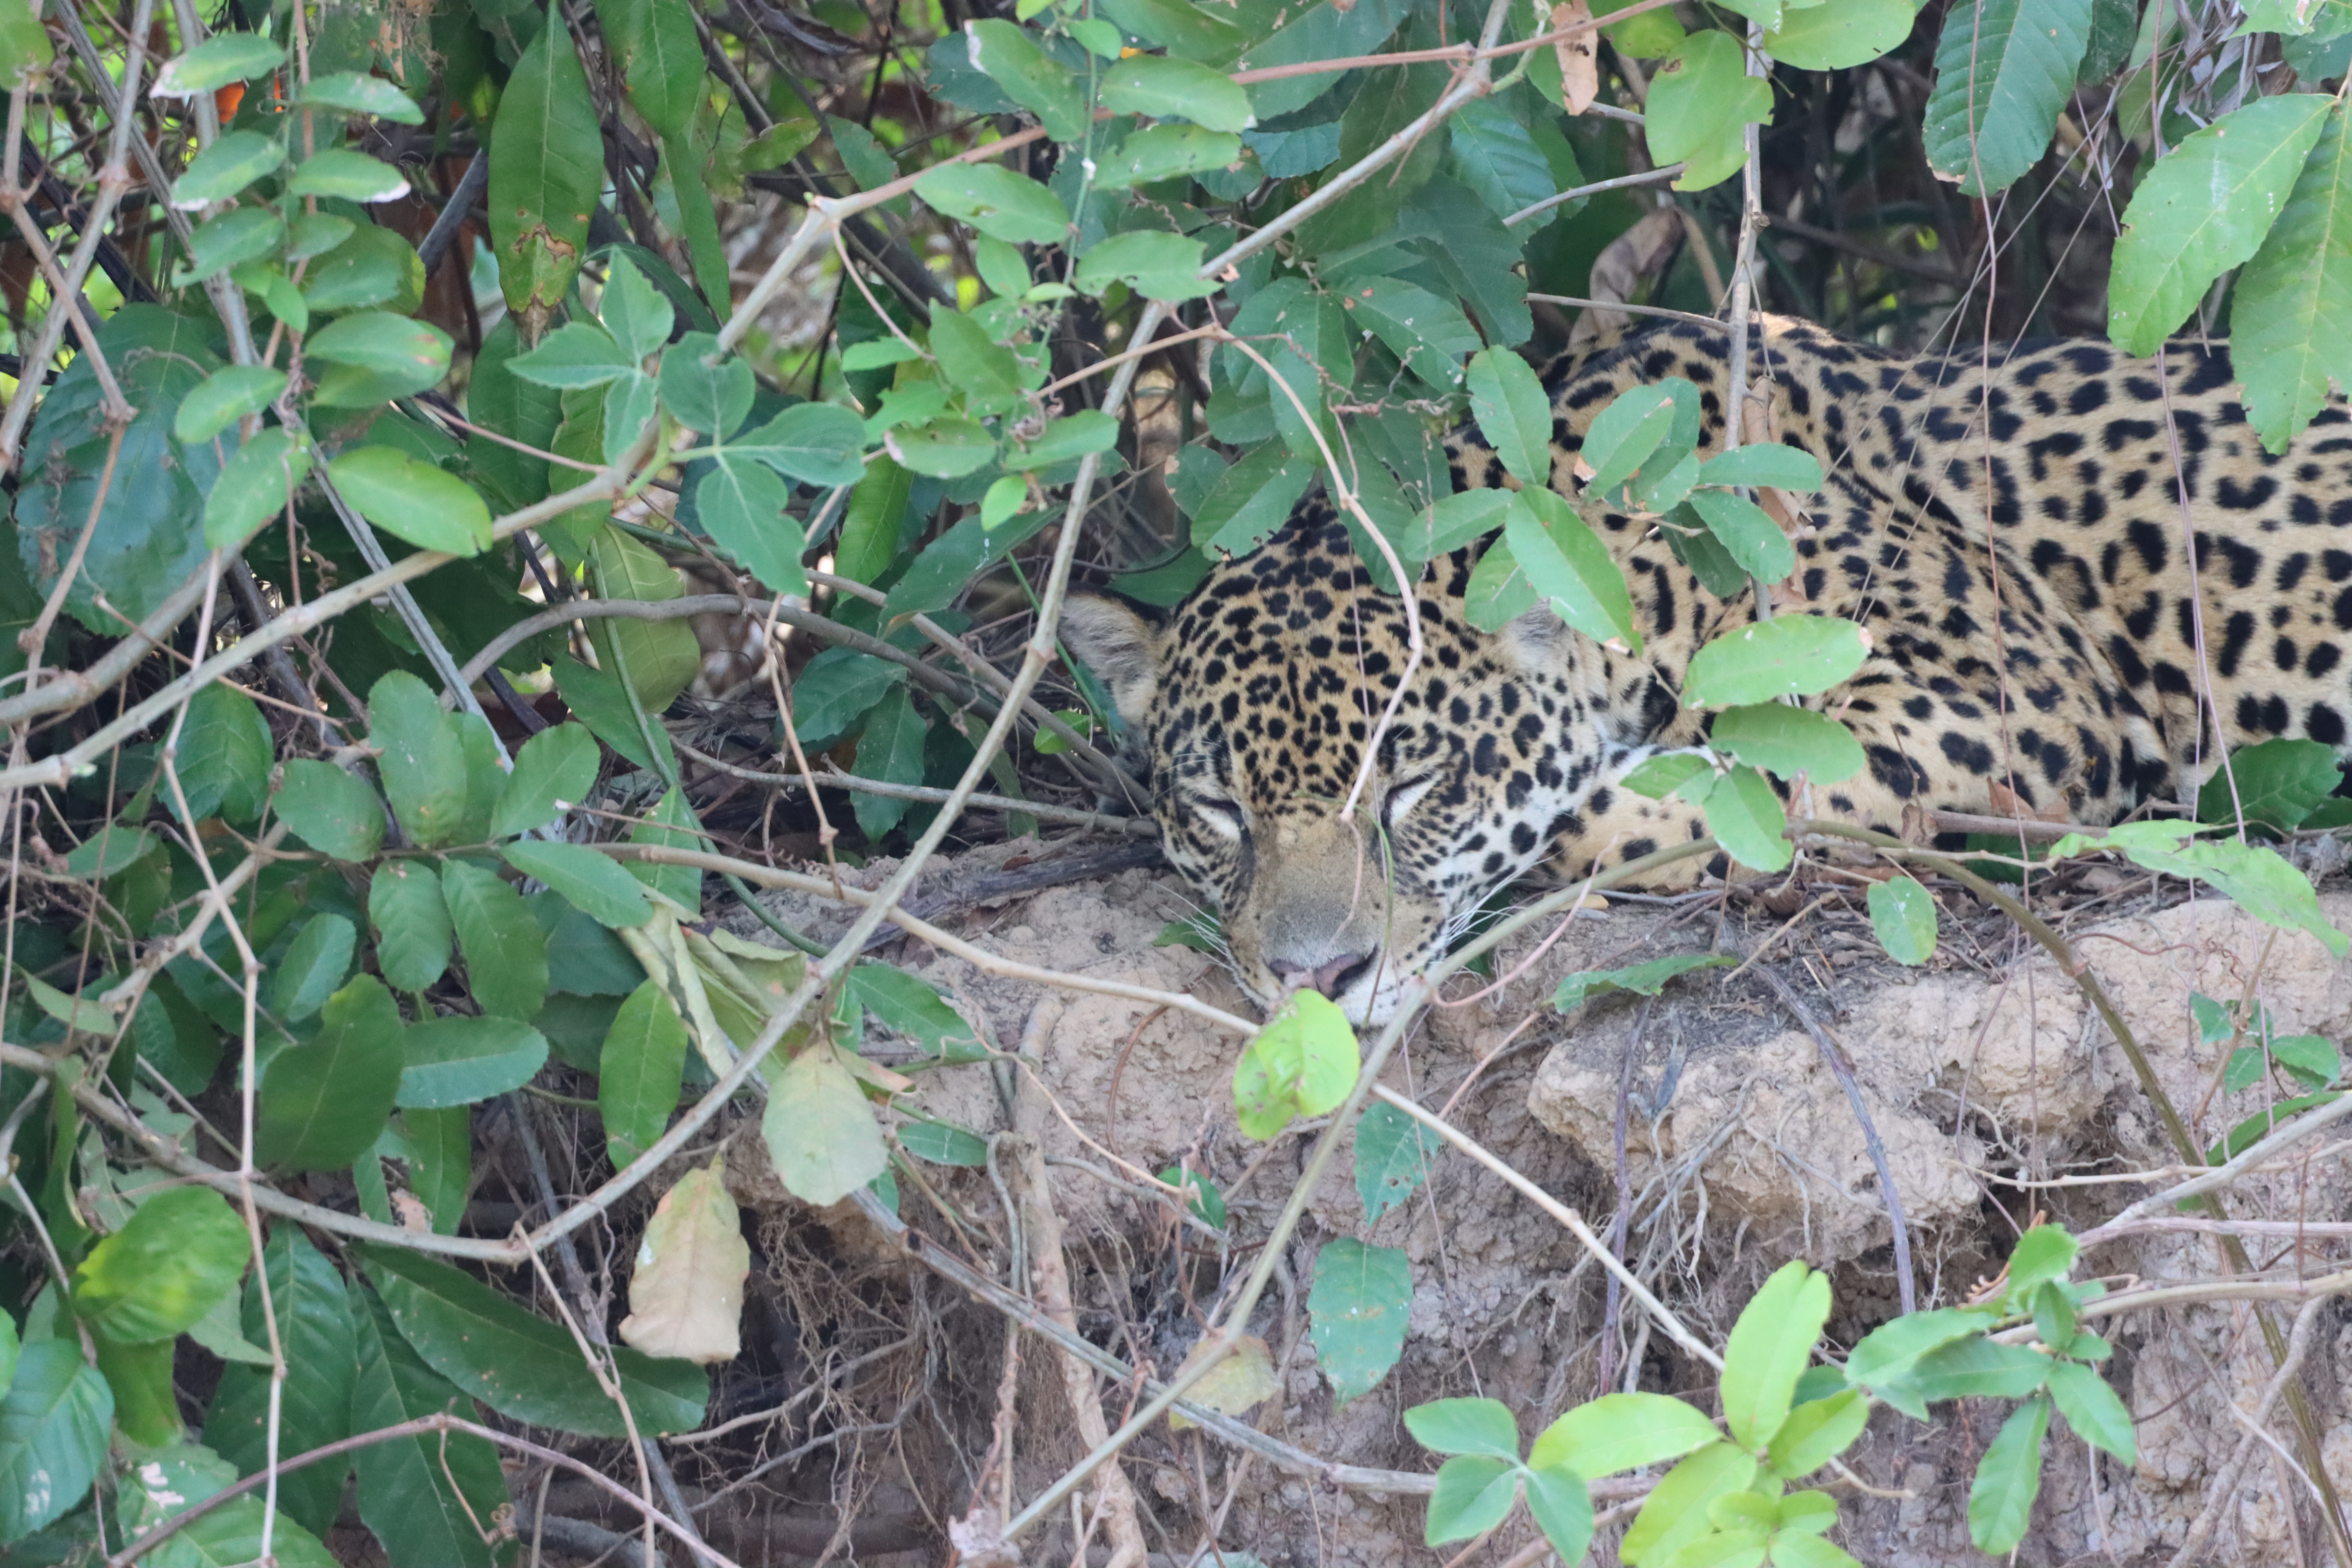
Jaguar: Guaraci